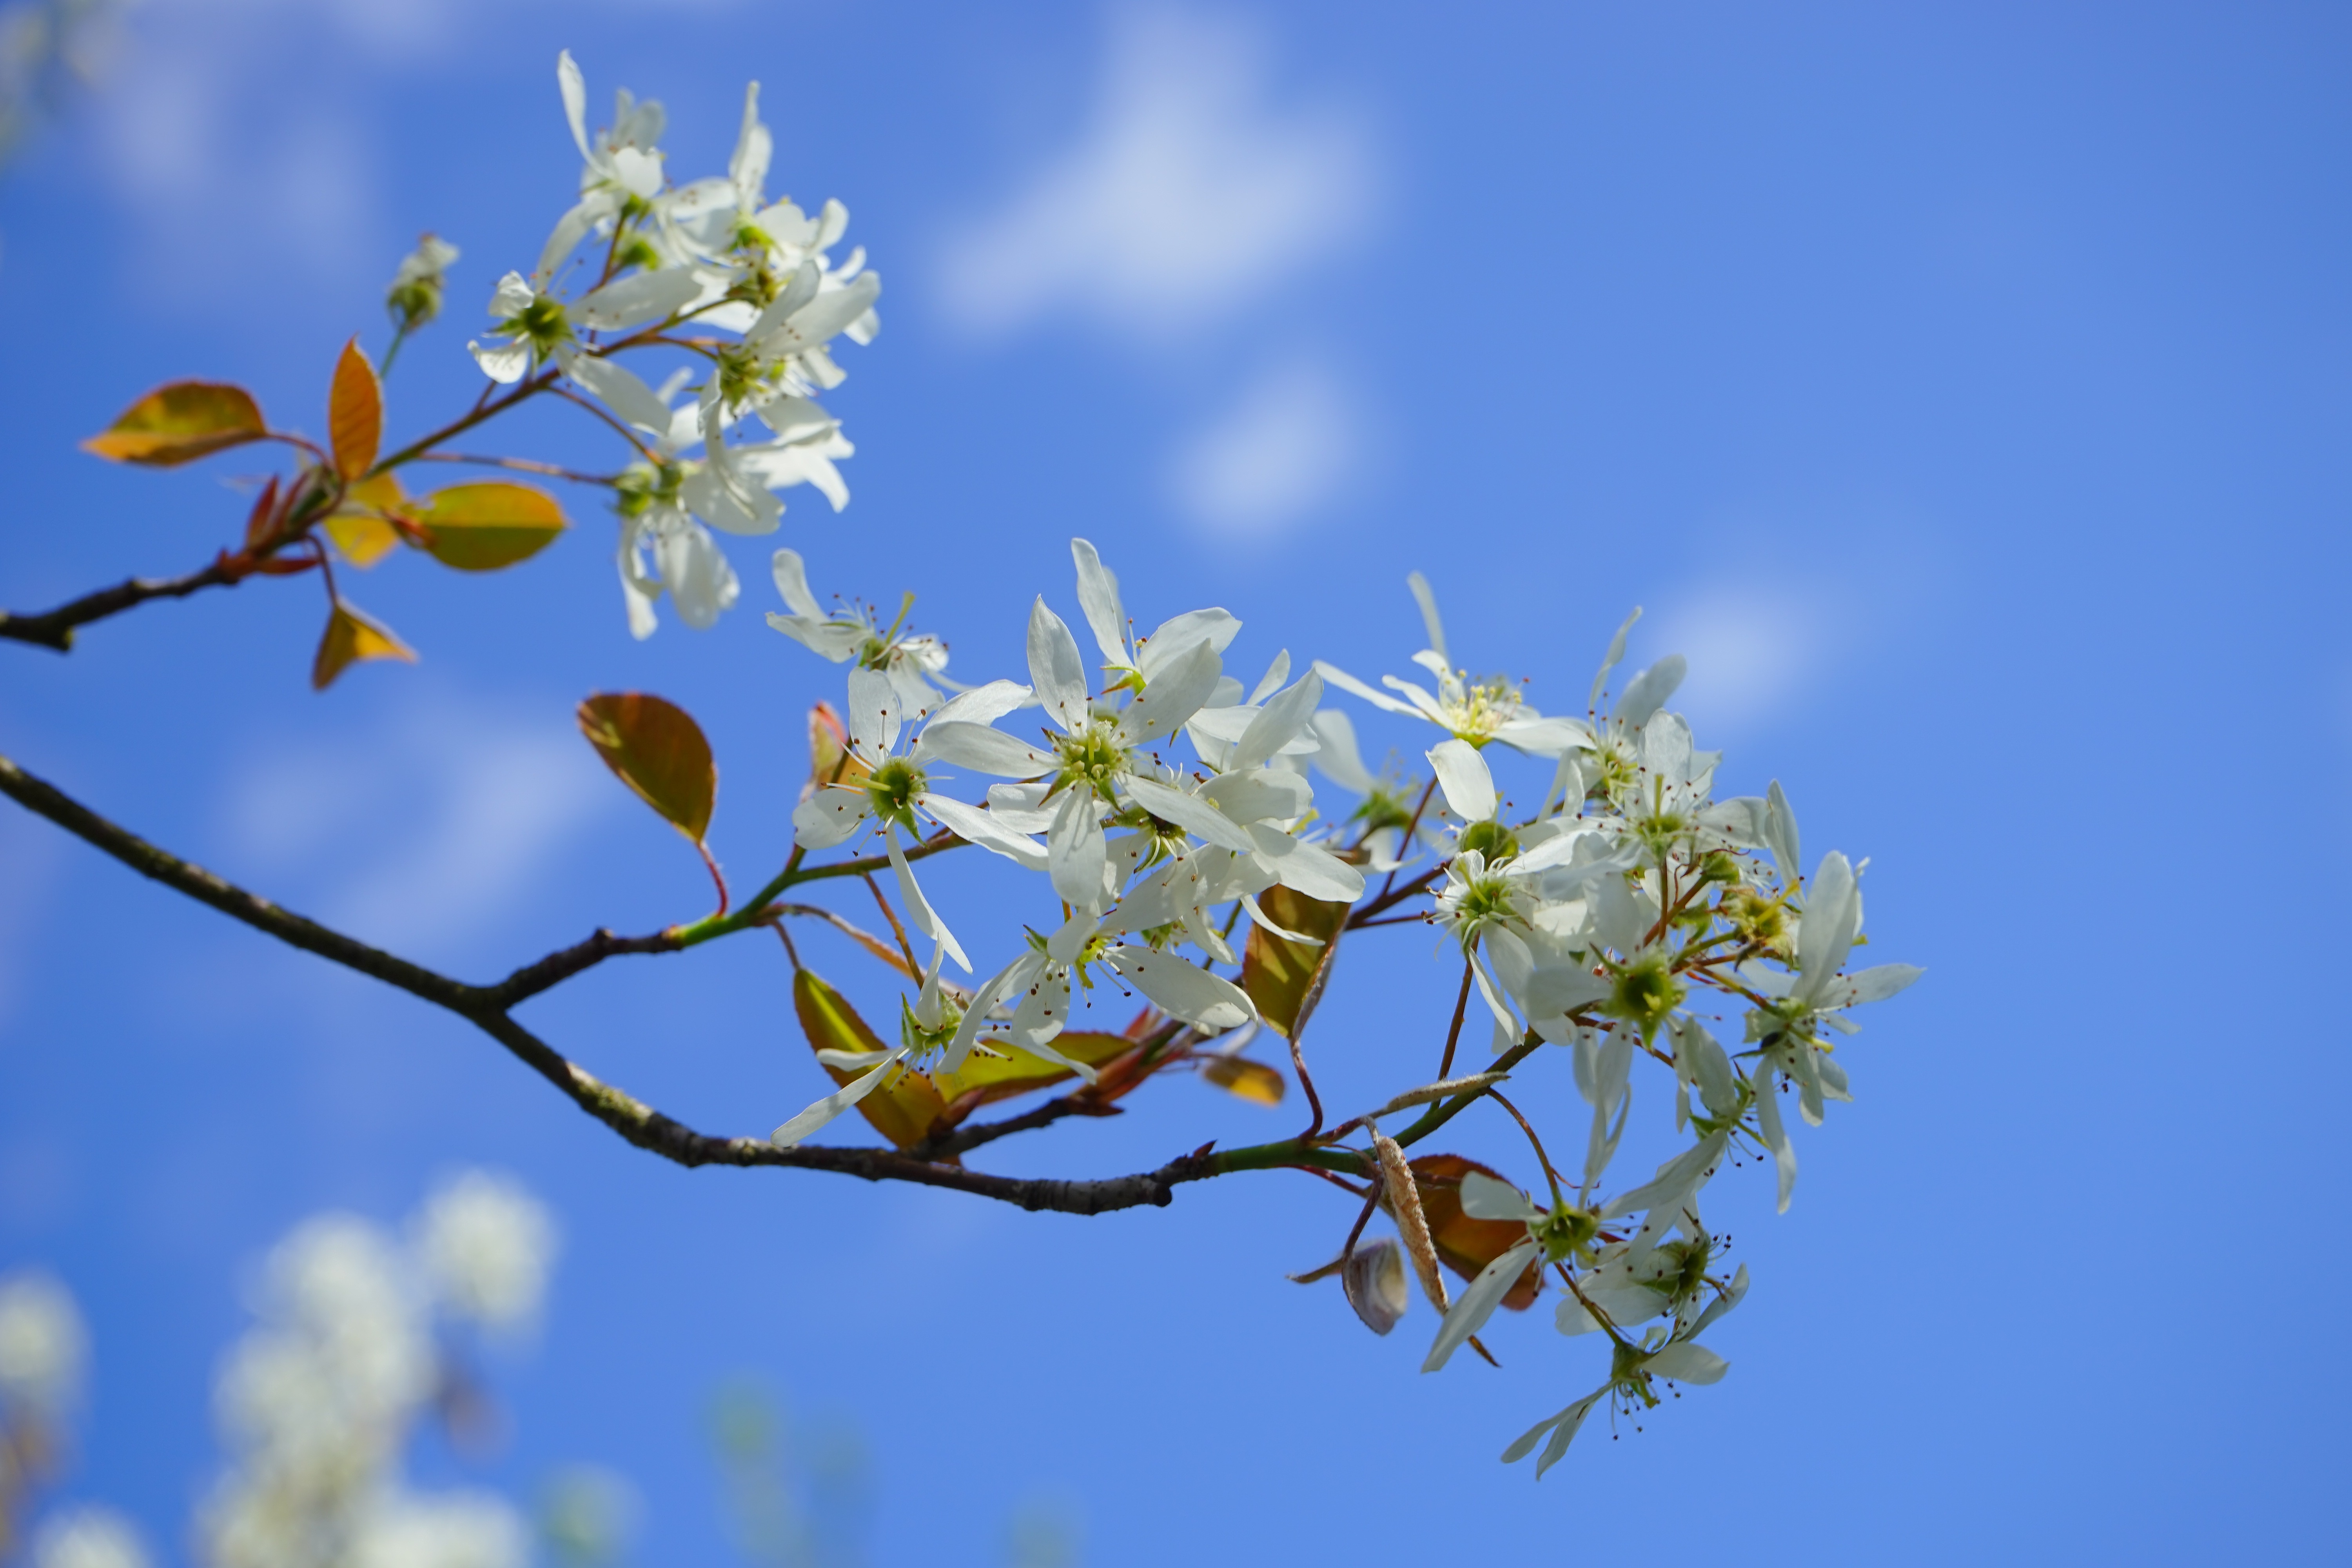
tree, branch, blossom, plant, sky, white, sunlight, flower, petal, spring, flora, cherry blossom, twig, flowers, large, amelanchier, blossomed, inflorescence, kernobstgewaechs, bl tenmeer, rose greenhouse, prunus spinosa, plant stem, computer wallpaper